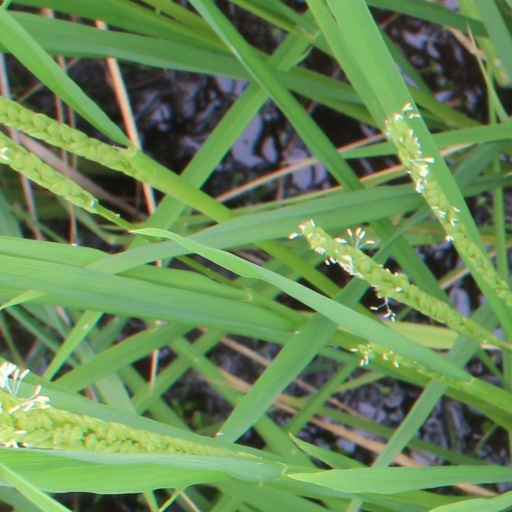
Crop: rice